Åland's Autonomy Day

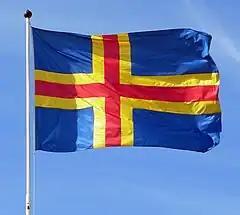
Flag of Åland

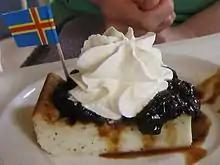
On Autonomy Day, it is tradition to enjoy an Åland pancake.

Åland's Autonomy Day, or Åland's Self-Government Day, is celebrated annually on 9 June to commemorate the first meeting of the Åland County Council (renamed the Parliament of Åland in 1993) on that date in 1922. Åland's self-government from Finland was established in 1921 by a decision of the League of Nations, following the Åland Movement's demand for reunification with Sweden.